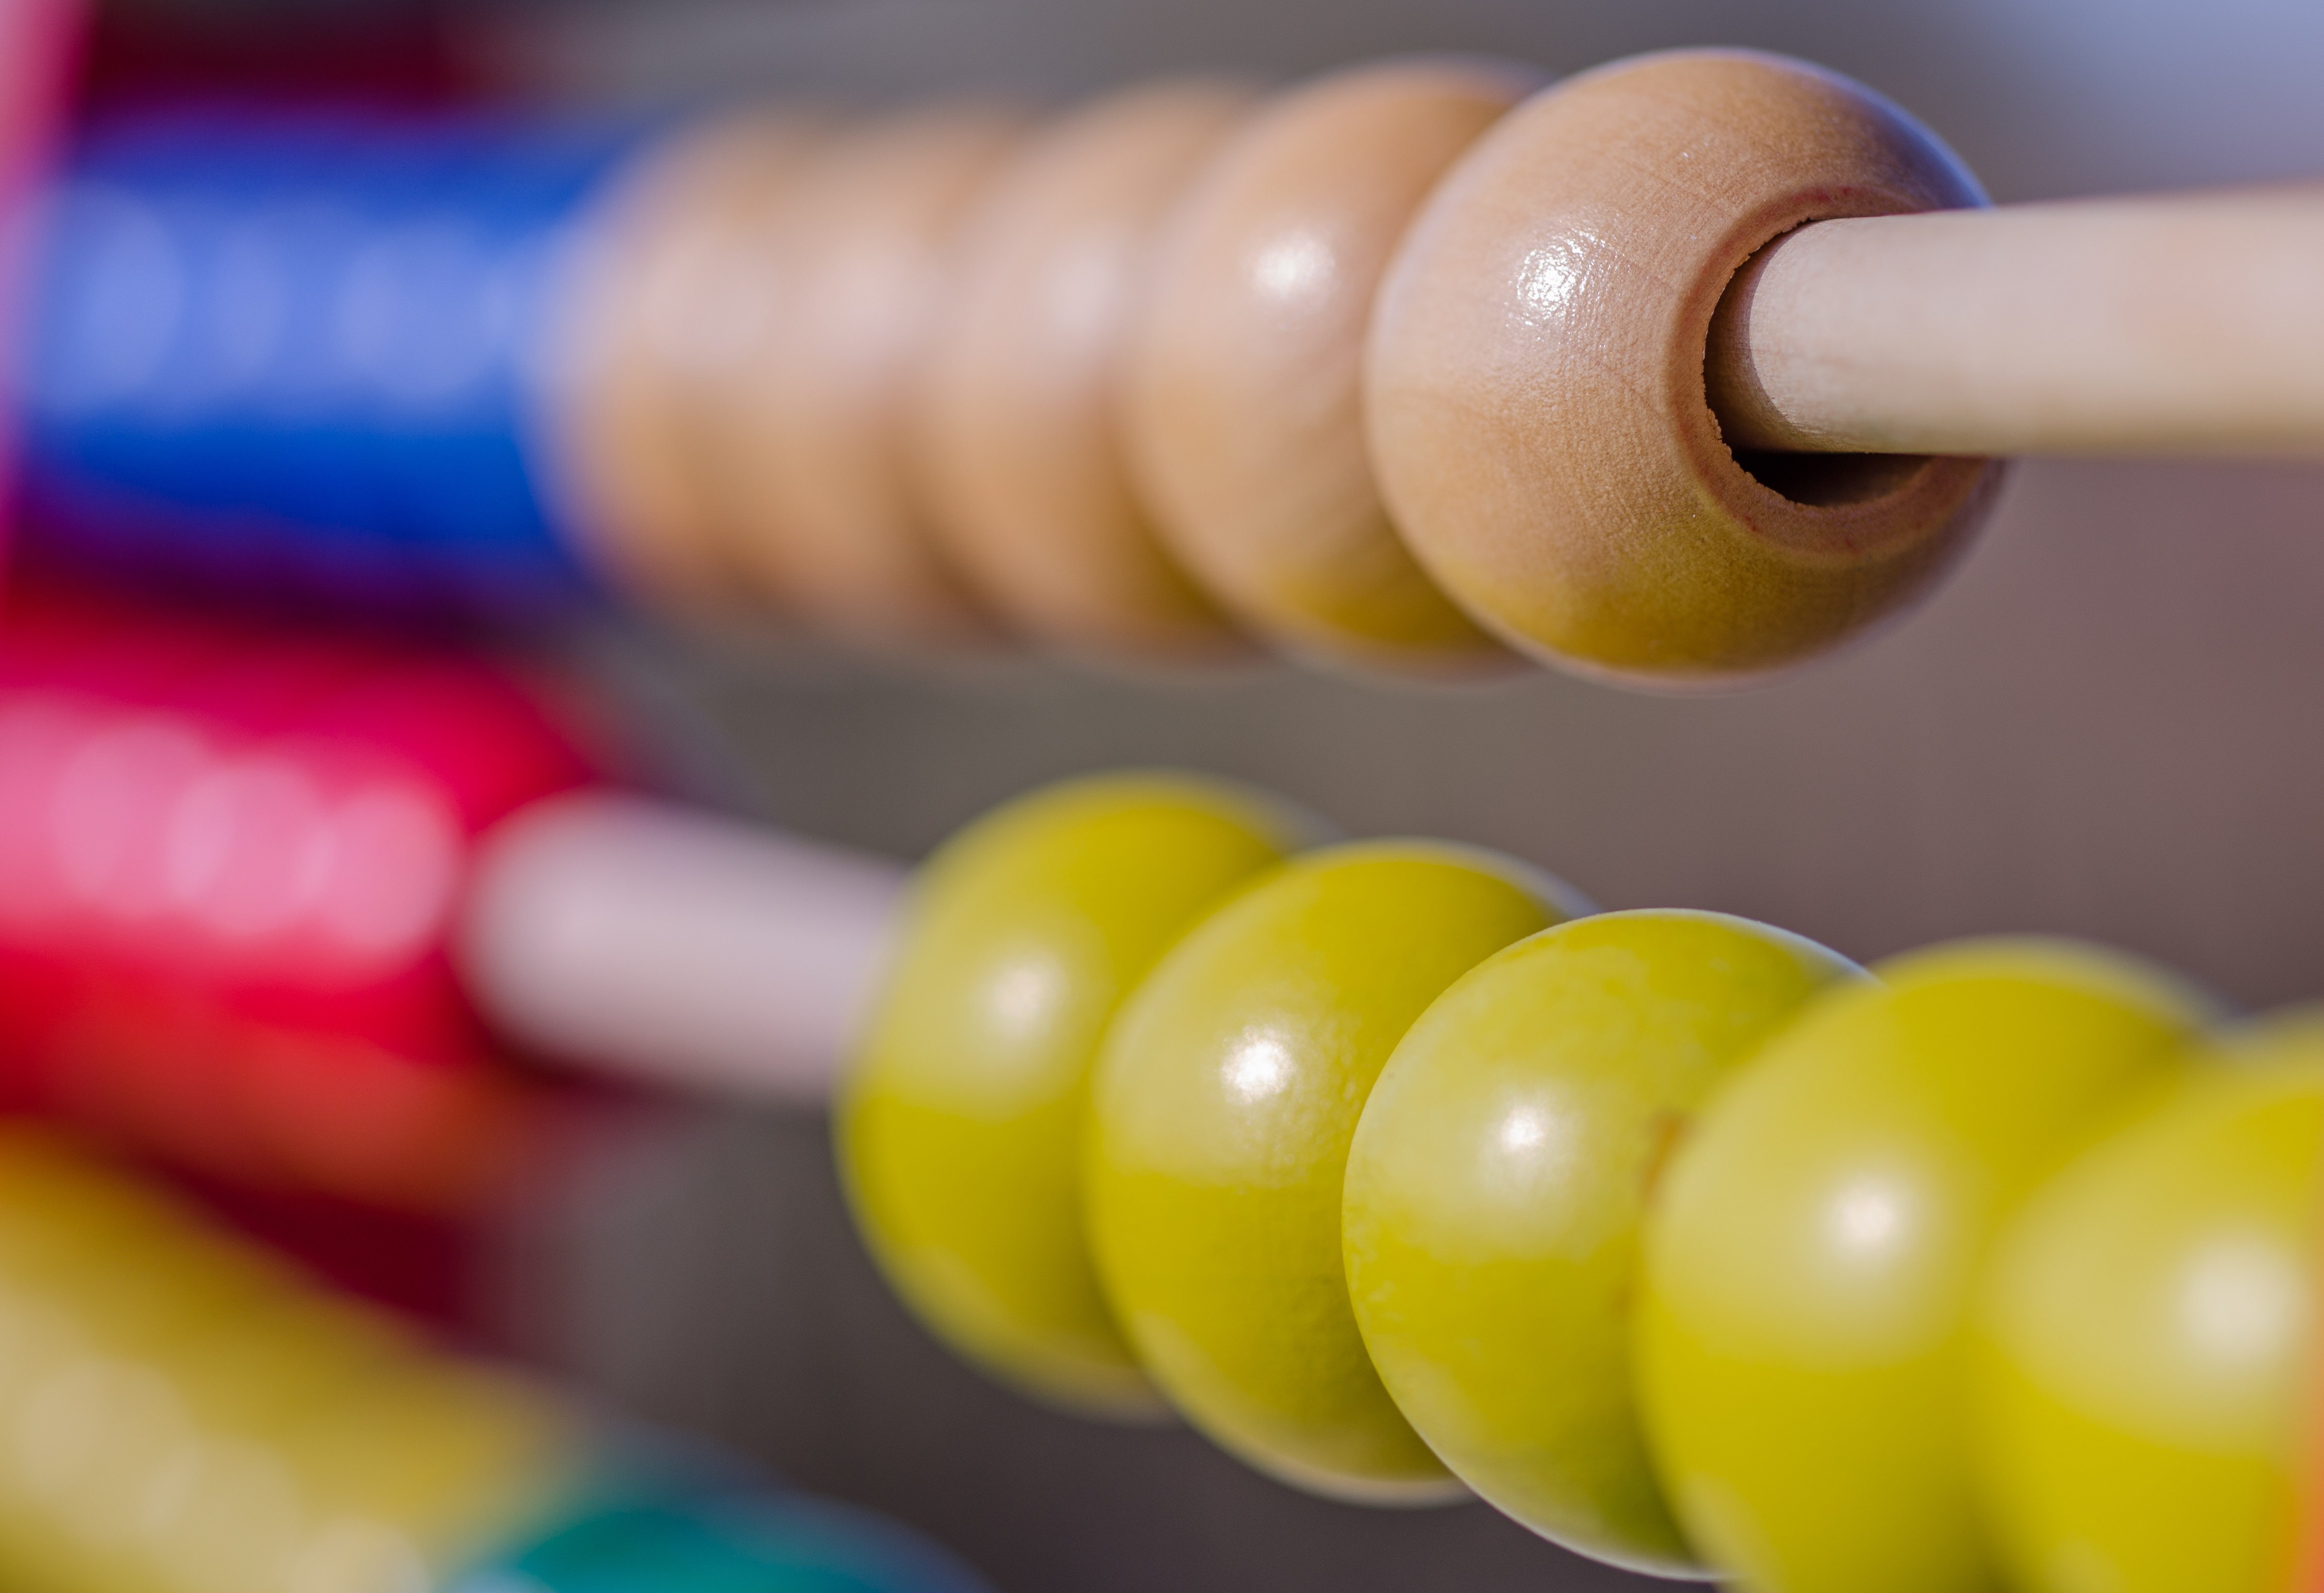
wood, old, food, symbol, color, business, yellow, toy, math, education, wooden, mathematics, school, learning, economy, calculator, count, finance, accounting, calculation, arithmetic, subtraction, abacus